Kaalamellam Kaathiruppen

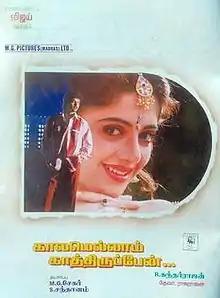
Poster

Kaalamellam Kaathiruppen is 1997 Indian Tamil-language romantic drama film directed by R. Sundarrajan. The film stars Vijay and Dimple, while Sundarrajan, Jaishankar, Srividya, Karan, Manivannan play other pivotal roles. It was released on 14 January 1997, during Pongal and did well at the box office, despite facing competition from other Pongal releases such as "Iruvar", "Minsara Kanavu" and "Nesam".